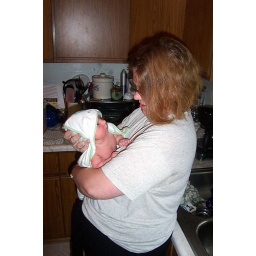
First bath at home, in the kitchen sink